Wizernes

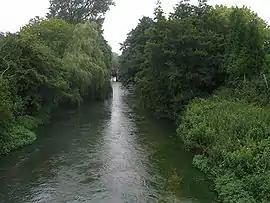
The river Aa

Wizernes is a commune in the Pas-de-Calais department, northern France. It lies southwest of Saint-Omer on the banks of the river Aa at the D928 and D211 road junction. The commune is twinned with Ensdorf, Germany.